Swissa

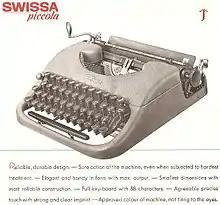
Swissa Frontseite manual 03

Swissa's predecessor - the Patria - was invented by Otto Haas and produced in Switzerland beginning in 1936.